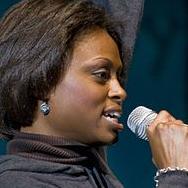
Age: 28